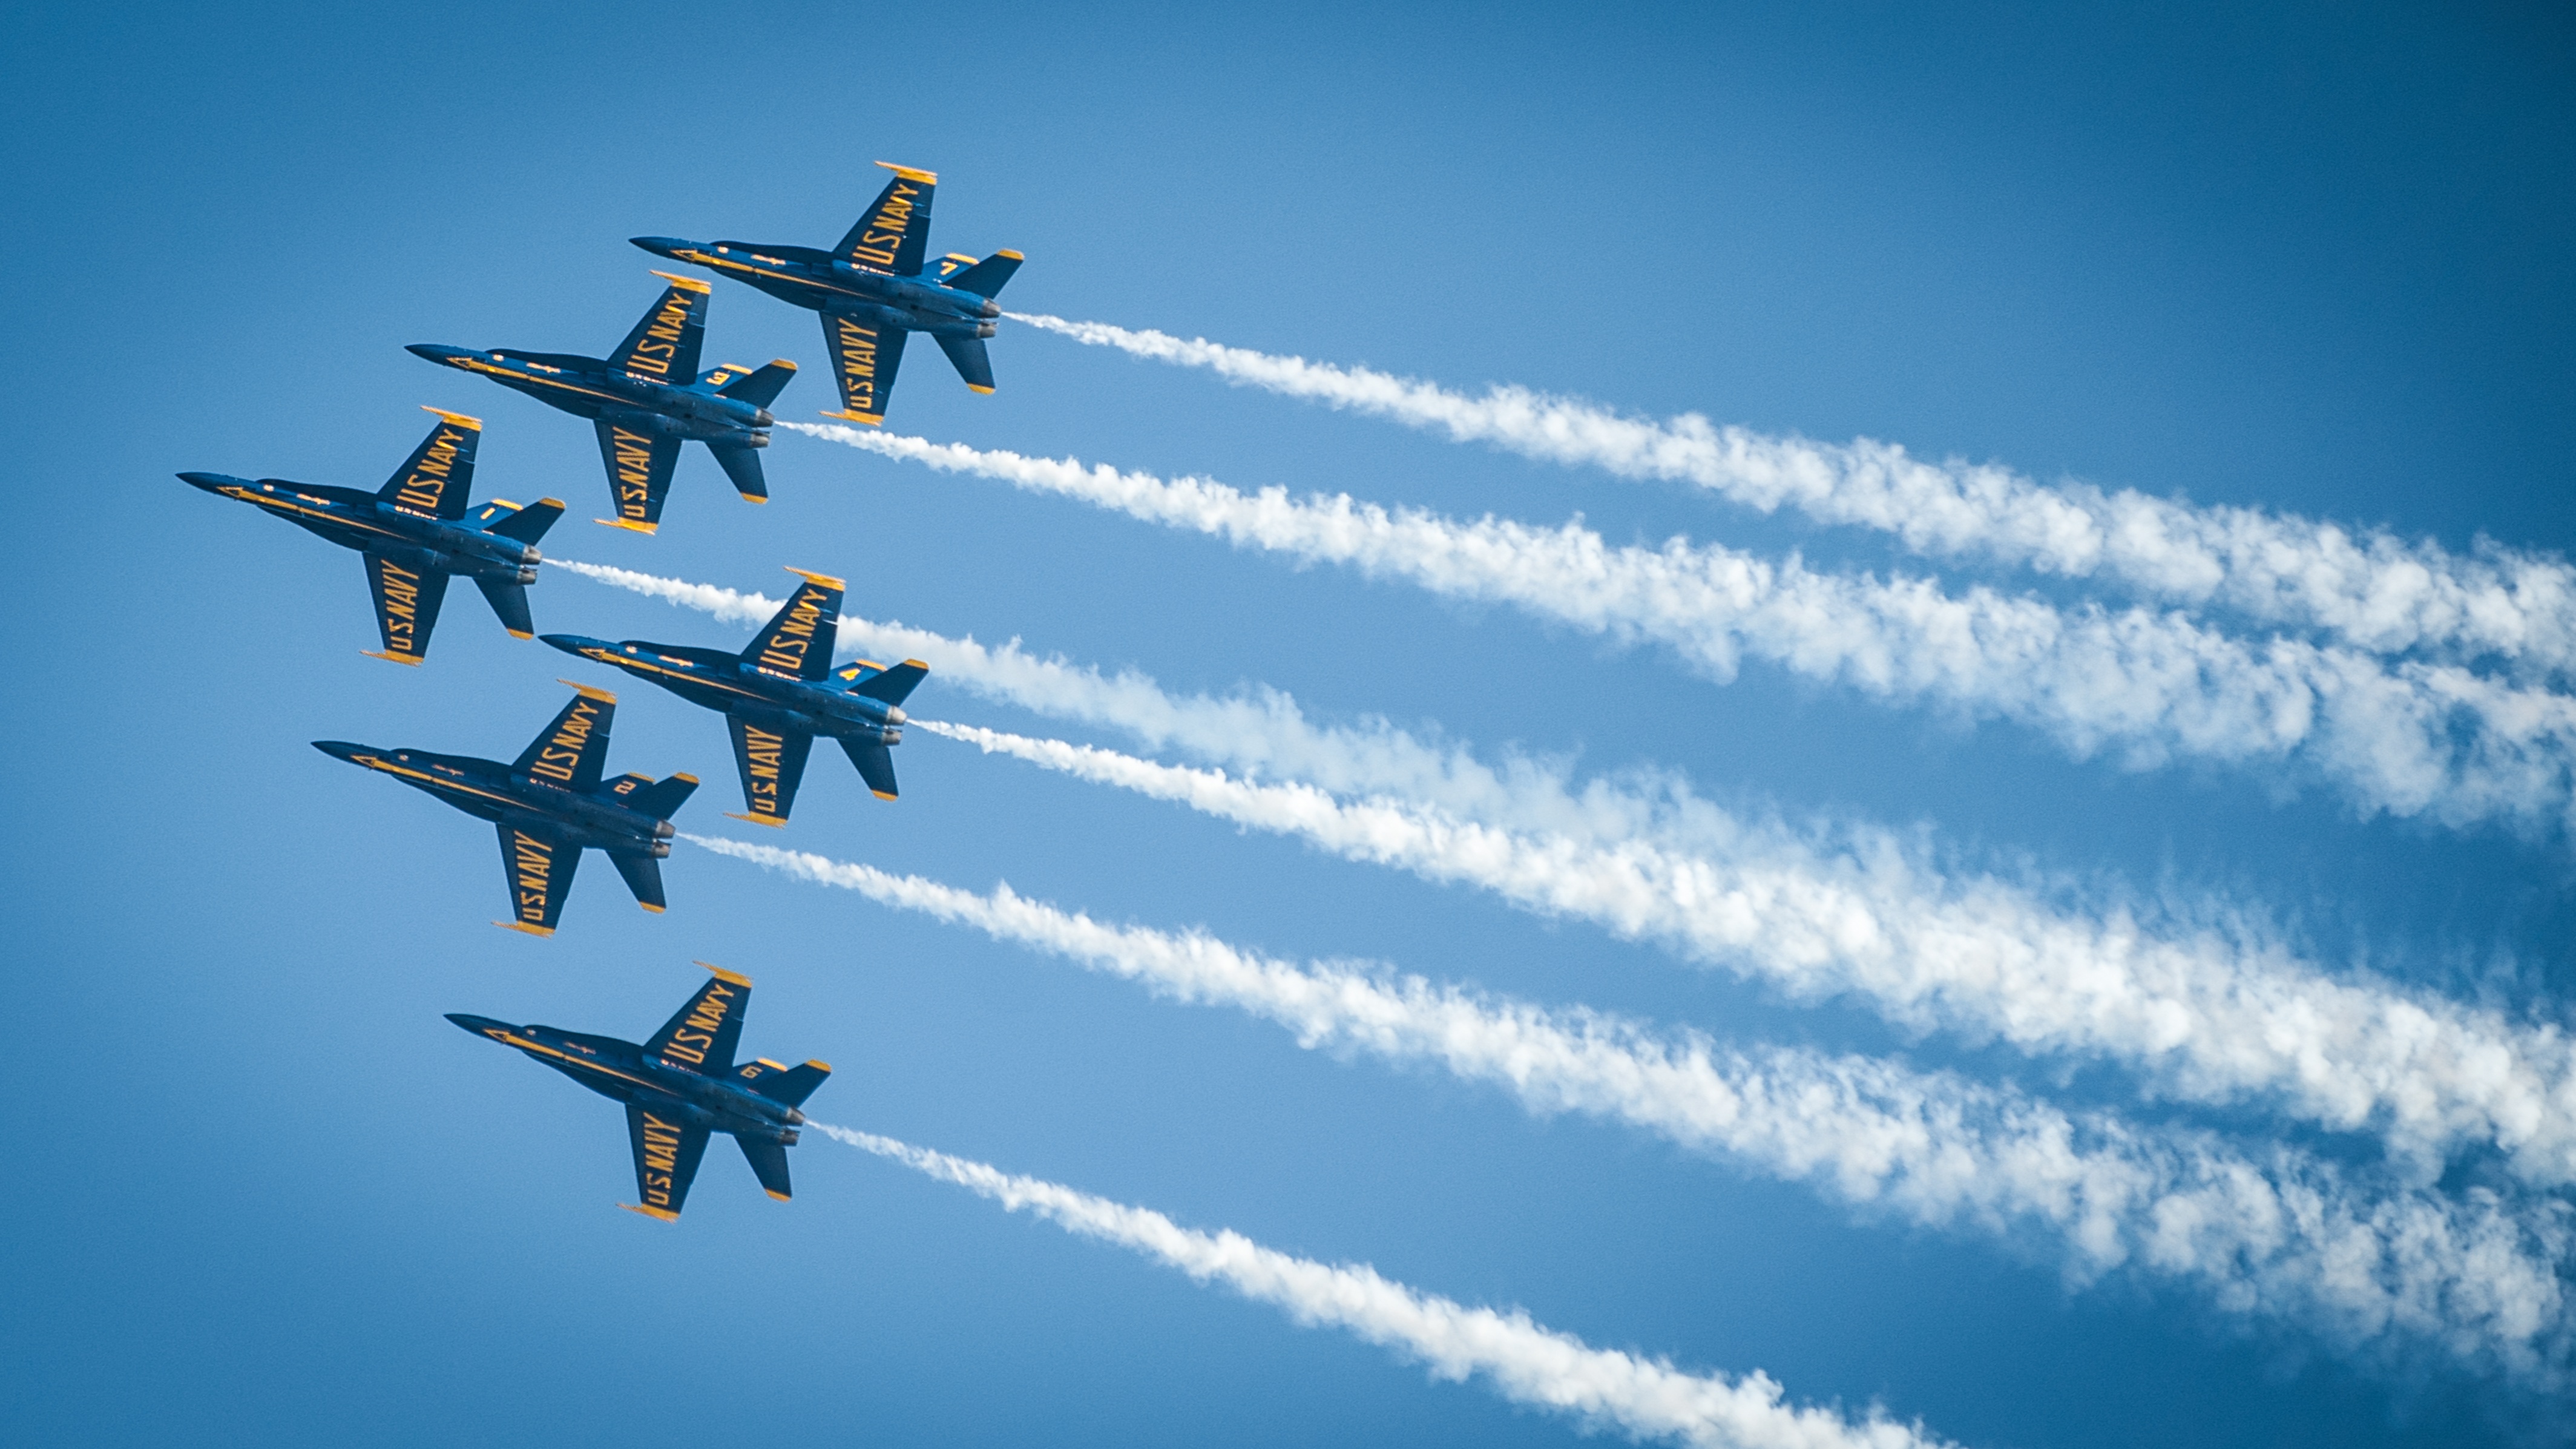
wing, sky, air, flying, fly, smoke, airplane, aircraft, military, formation, high, vehicle, airline, aviation, flight, blue, speed, aerial, pilot, power, team, wings, performance, teamwork, precision, navy, fast, airshow, fighter, risk, force, jets, squadron, blue angels, air show, air force, aerobatics, air travel, atmosphere of earth, general aviation